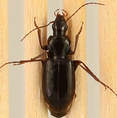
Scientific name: Calathus advena
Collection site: Rocky Mountains NEON (RMNP), plot RMNP_008